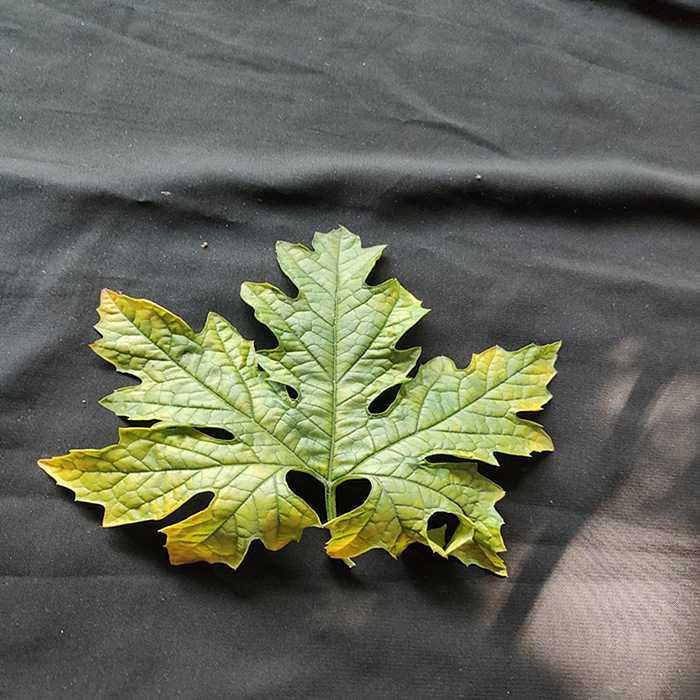
Plant: Bitter Gourd
Label: Mosaic virus